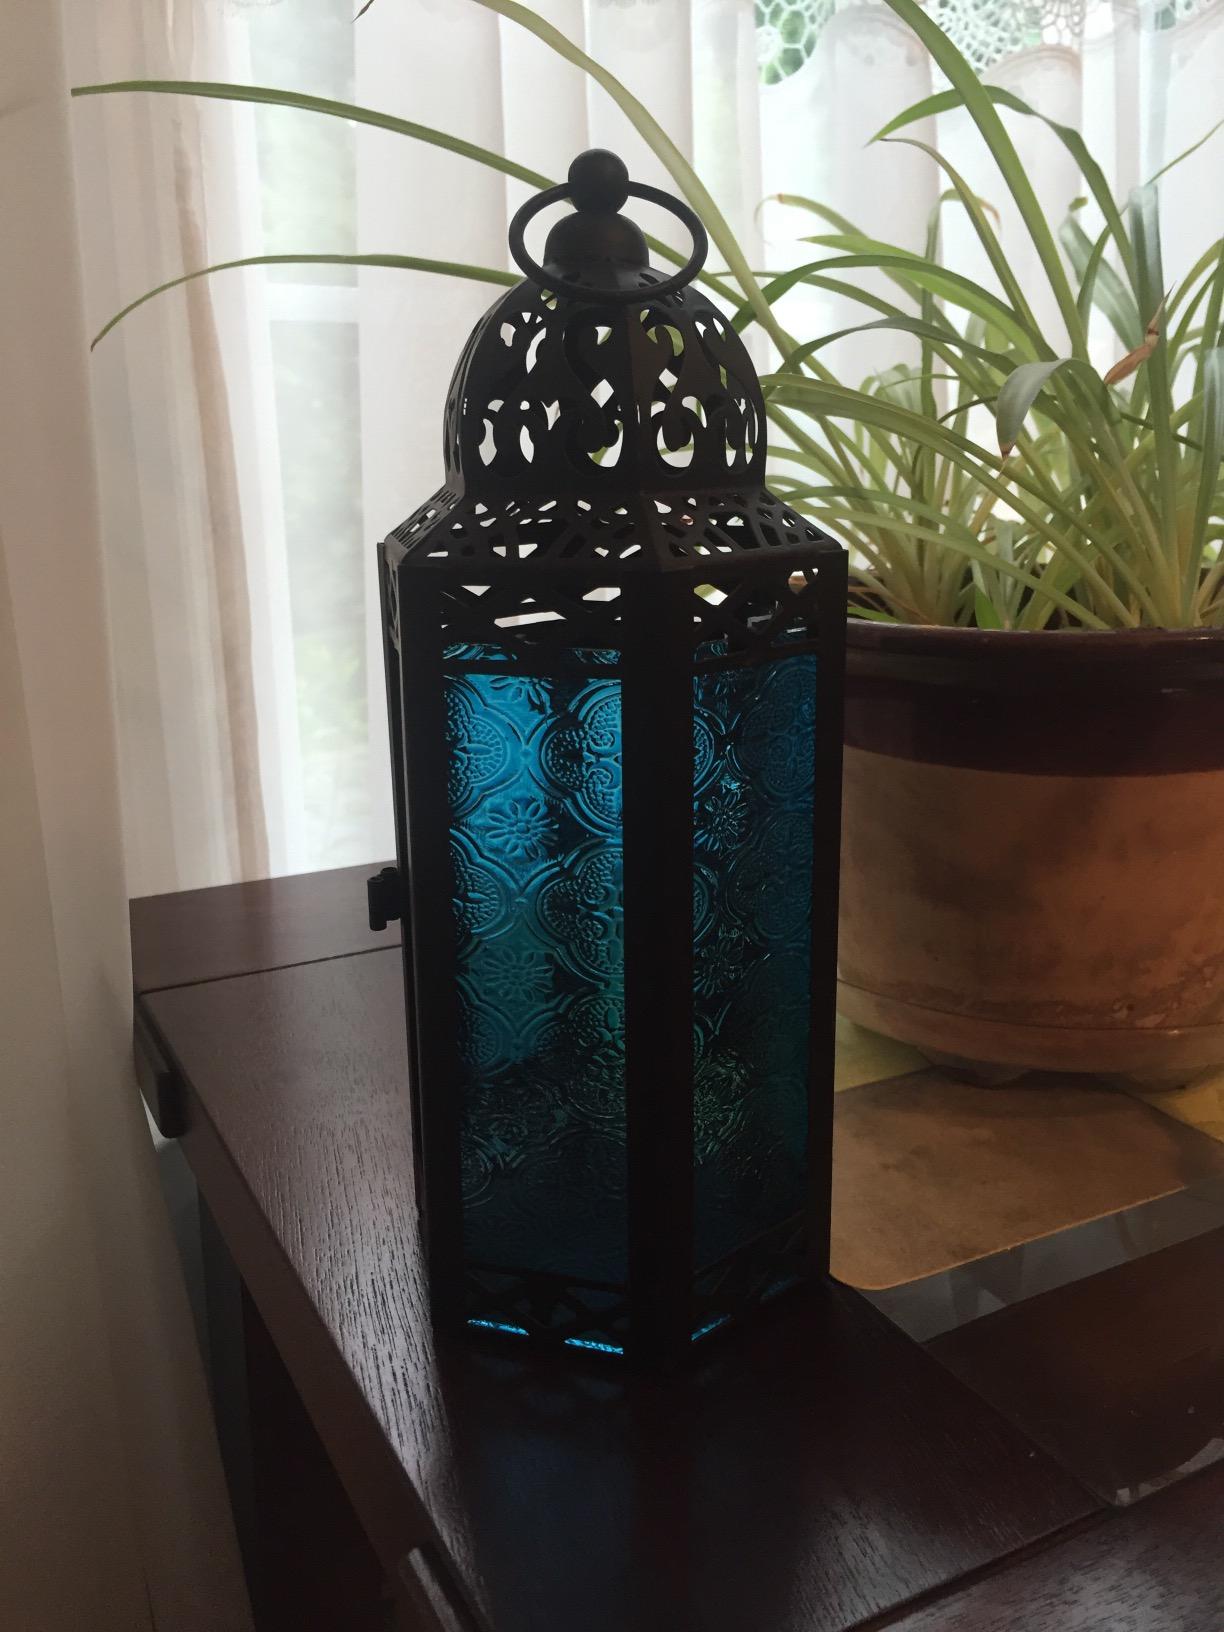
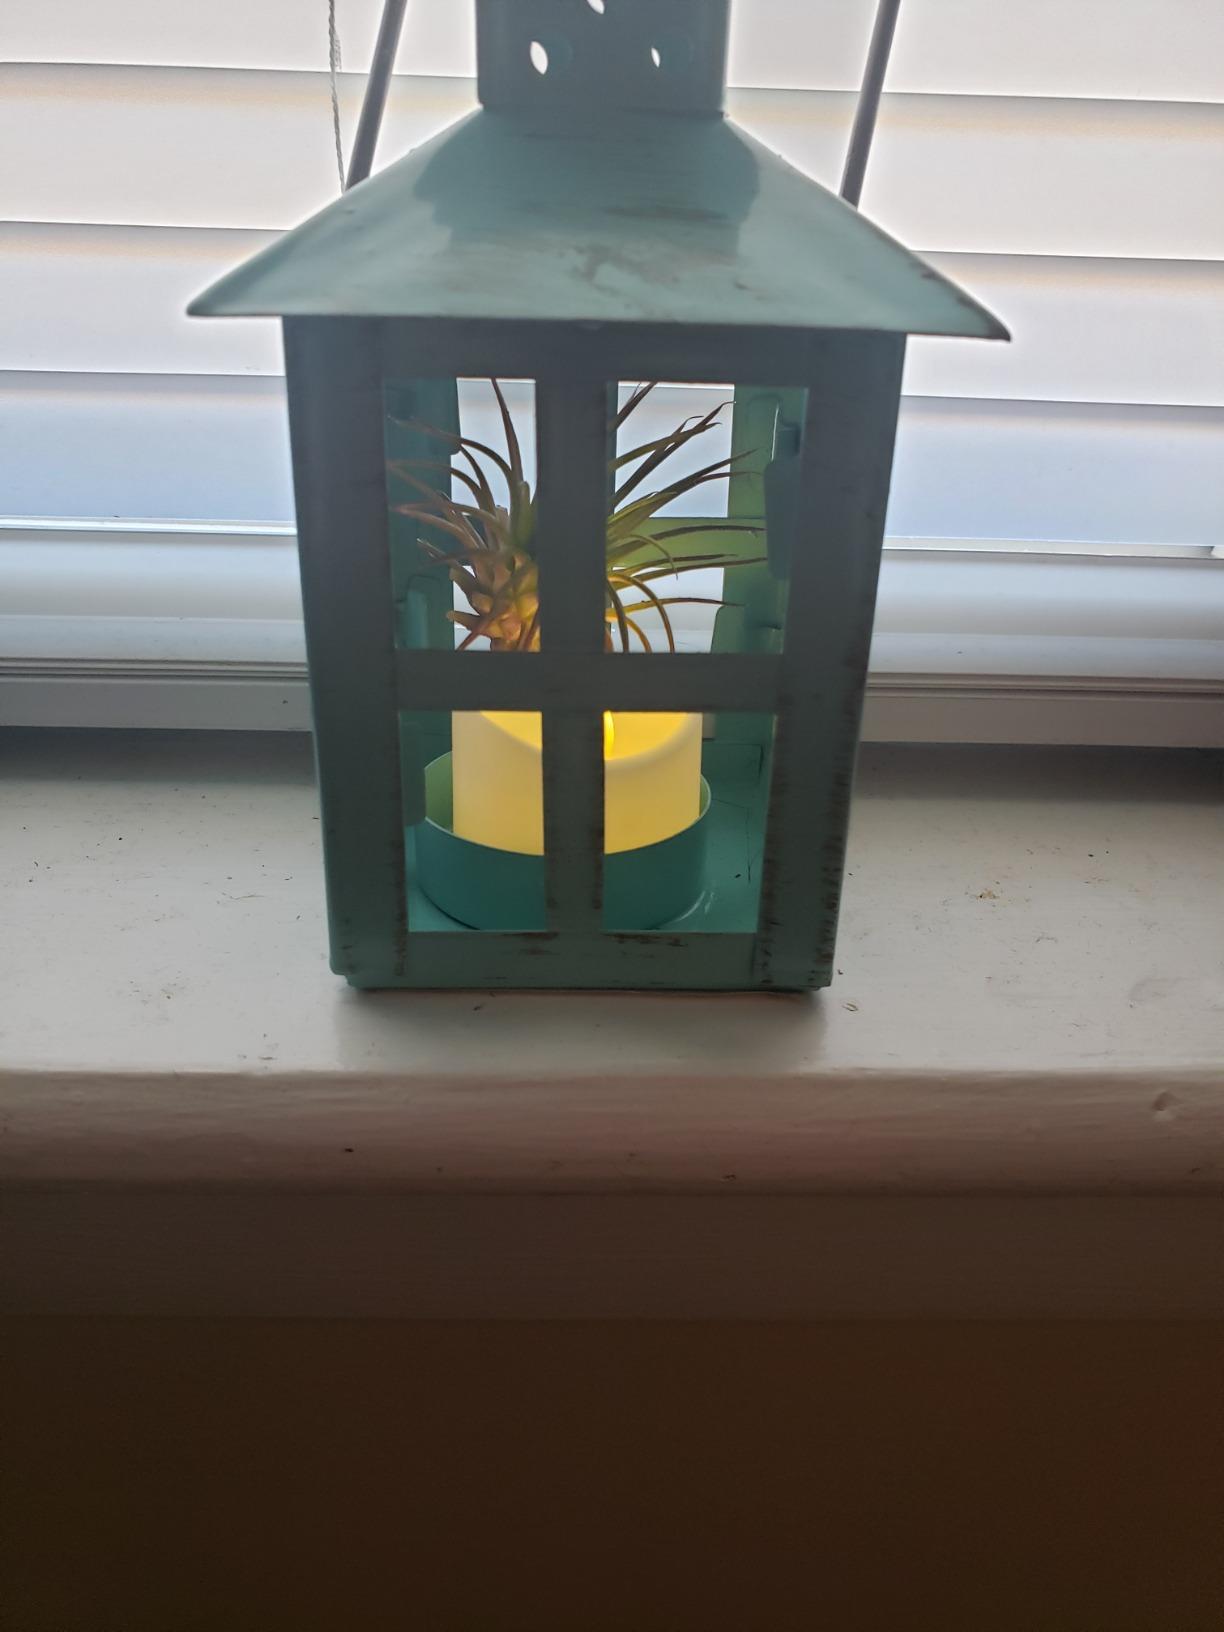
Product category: lantern
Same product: no